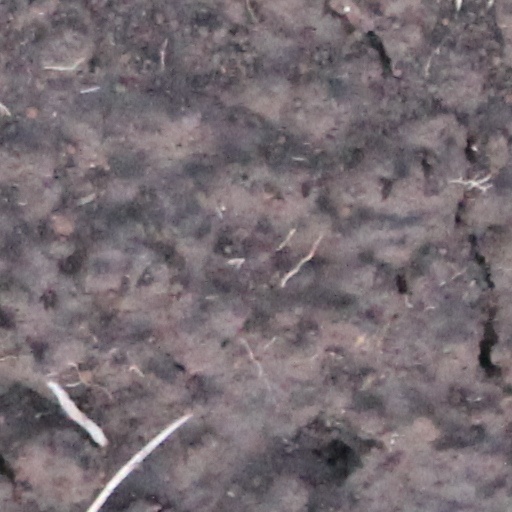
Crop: wheat